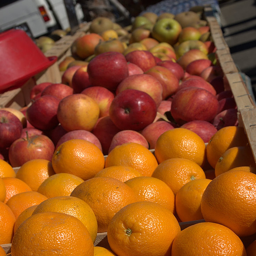
Fresh produce, including oranges and apples, is on display in bins in the sunshine.
Sunlight hits piles of fresh fruit, including apples.
On new Apple letter in a row of a bowl.
Oranges and apples are shown in an outdoor display.
A wooden container filled with oranges and apples